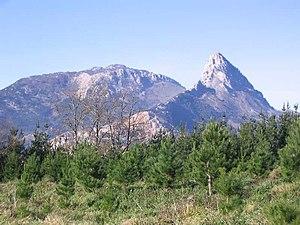
Le parc naturel d'Urkiola est un espace protégé situé à l'extrémité sud-orientale de la Biscaye et au nord de l'Alava dans la communauté autonome du Pays basque. Il se situe dans une zone montagneuse formée par les massifs d'Aramotz-Eskuagatx, les montagnes du Durangaldea et le massif d'Arangio.